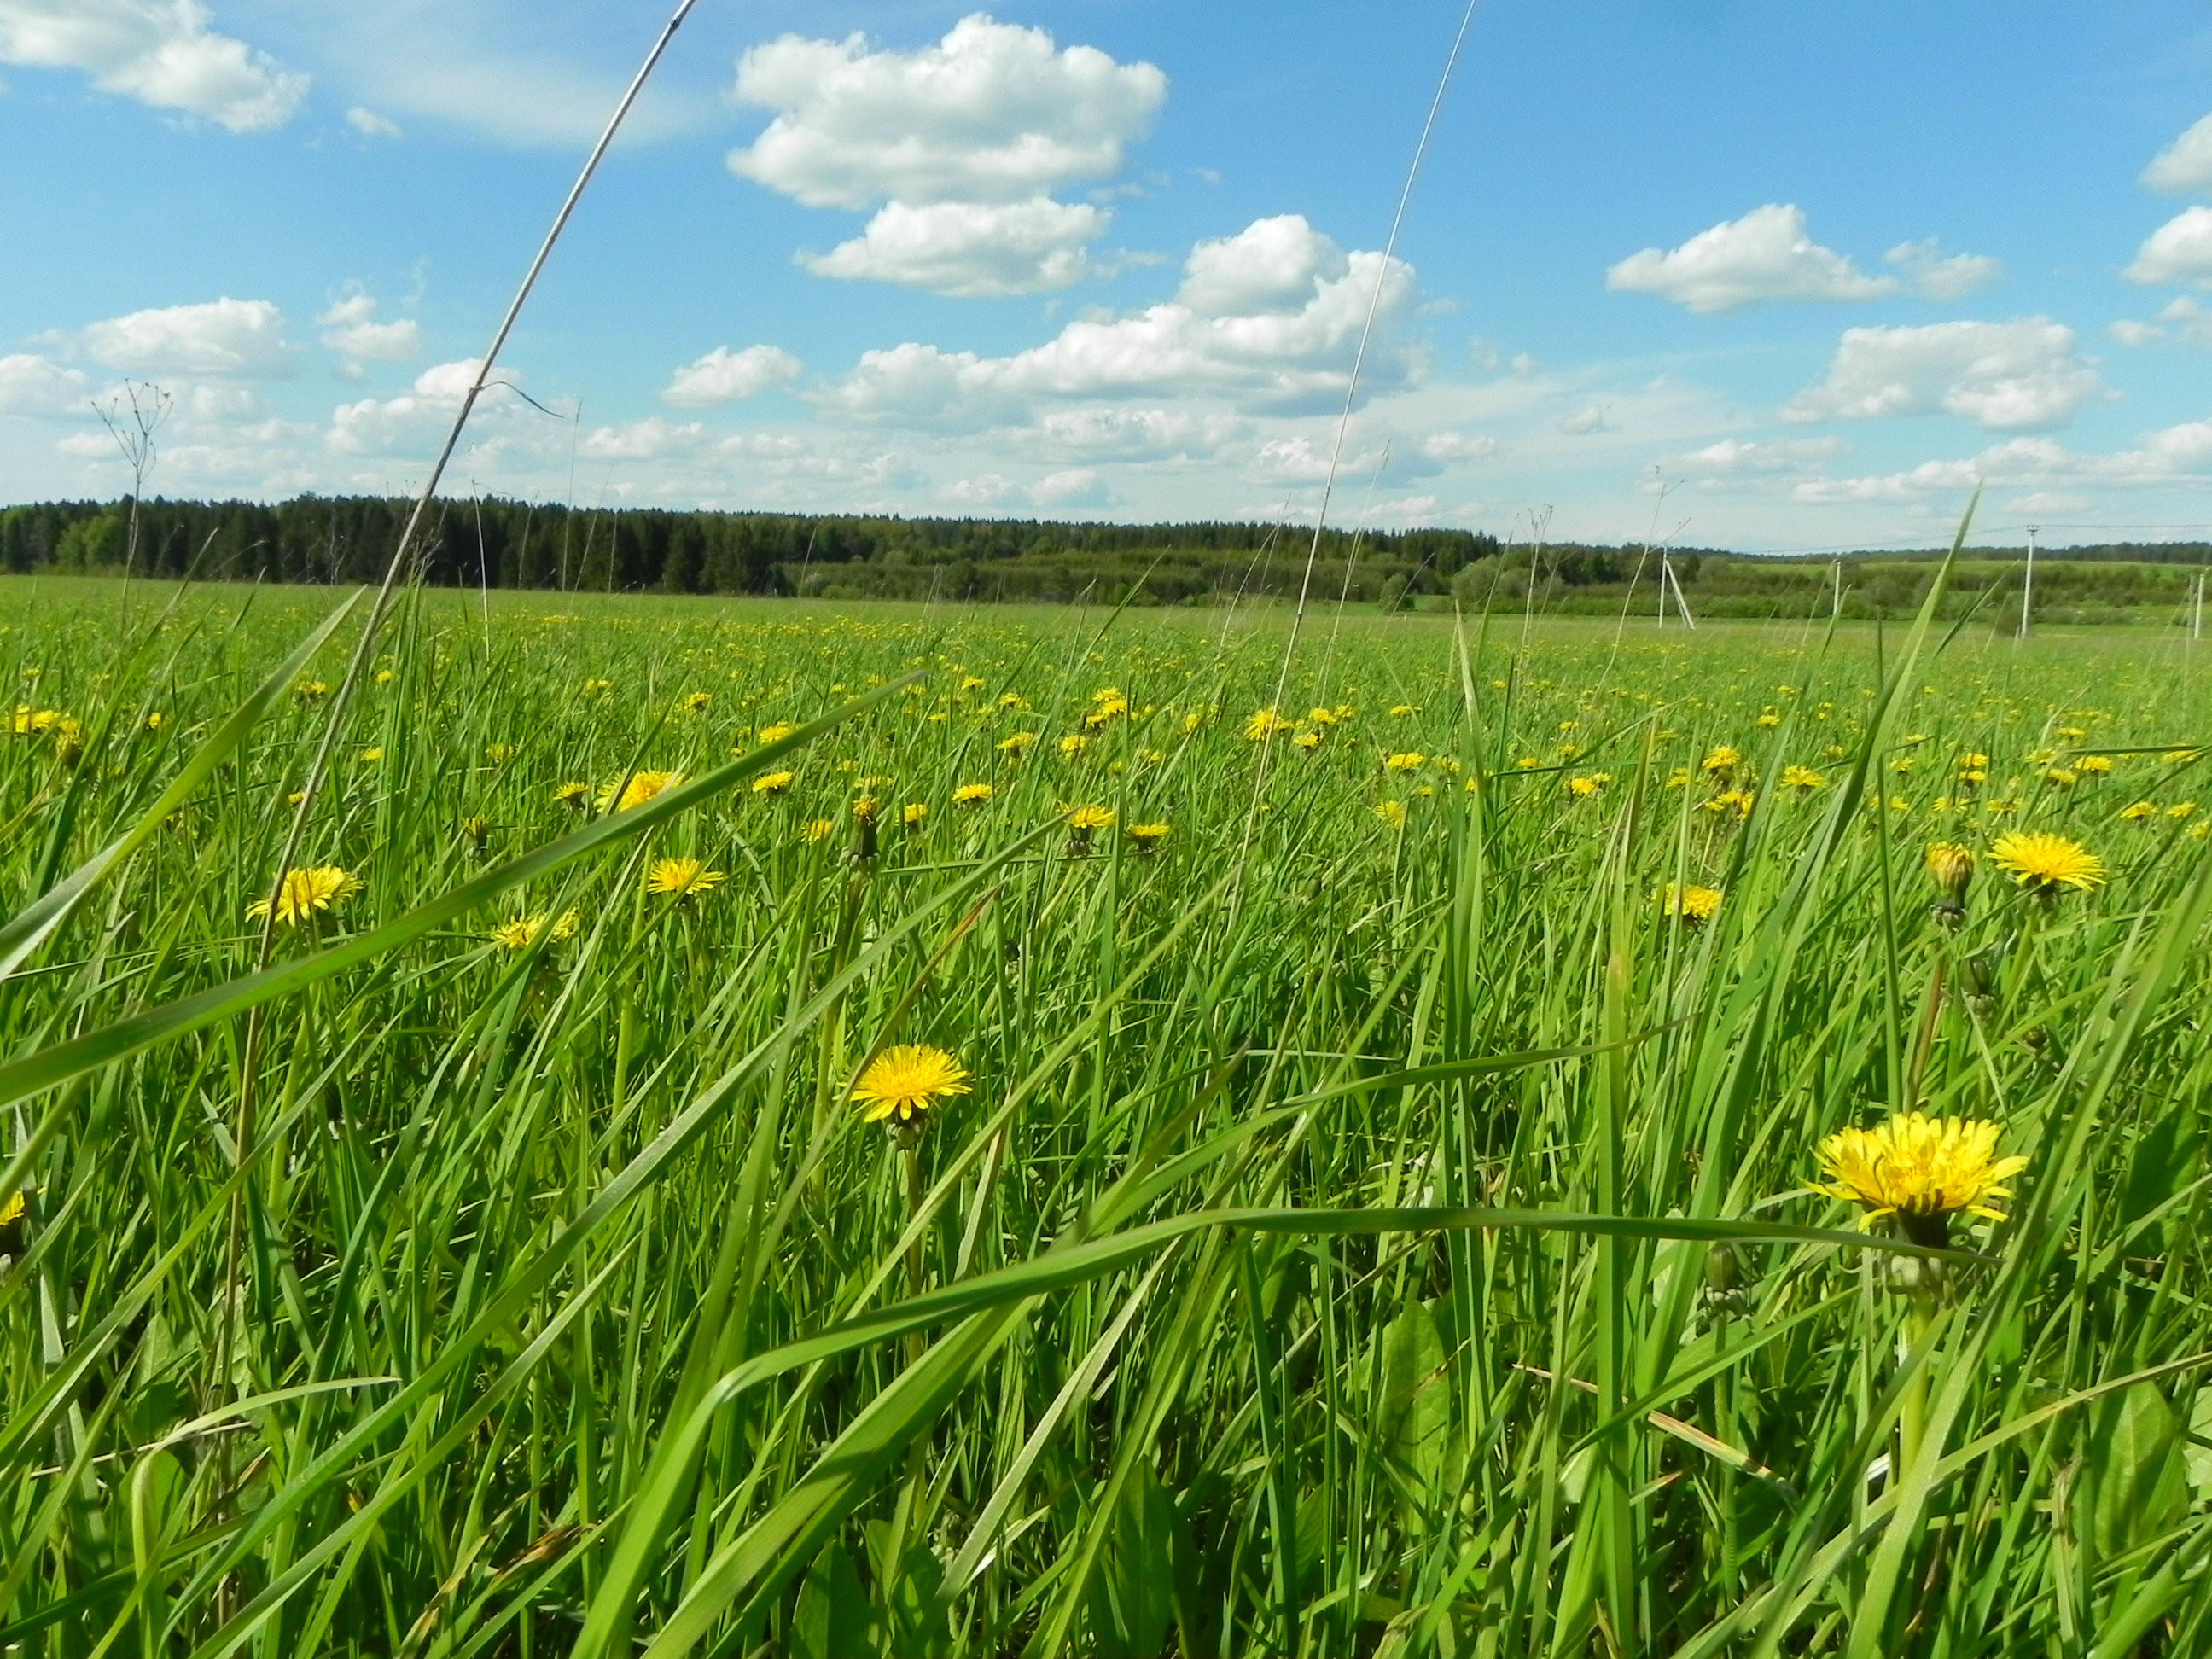
nature, forest, natural landscape, sky, clouds, grass, vegetation, greenery, flowers, field, grassland, meadow, prairie, natural environment, flower, plant, pasture, yellow, grass family, wildflower, spring, flowering plant, ecoregion, plain, crop, landscape, Forb, land lot, steppe, sow thistles, herbaceous plant, dandelion